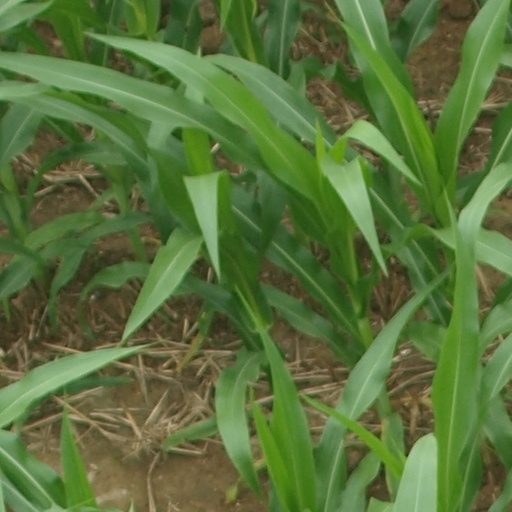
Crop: maize; corn